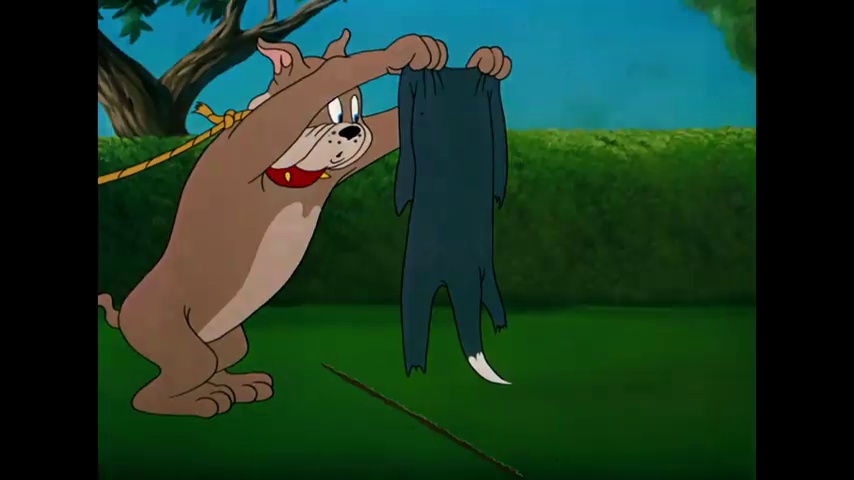
Portrait style: Cartoon Portrait